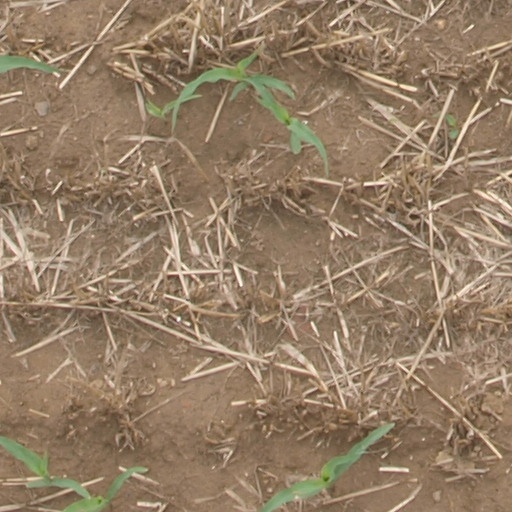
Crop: maize; corn